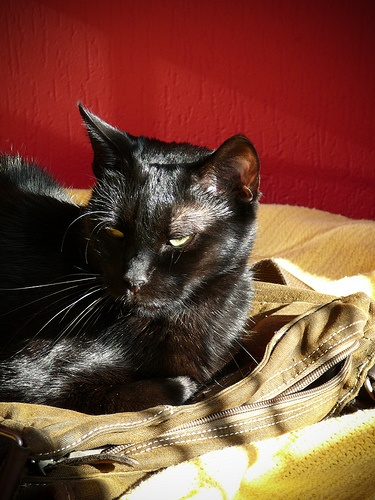
The cat was laying in the sun on top of the zippered bag.
A black cat relaxing in a cat bed on the floor
A black cat is sitting on a pillow in the sunlight.
A black cat laying on top of a bag.
A cat sitting sleeply on a comfy bed with the sun in its face.